Latin Church

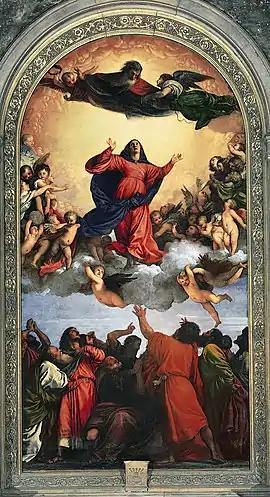
"Titian's Assumption" (1516–1518)

The Immaculate Conception is the conception of the Blessed Virgin Mary free from original sin by virtue of the merits of her son Jesus. Although the belief has been widely held since Late Antiquity, the doctrine was dogmatically defined in the Catholic Church only in 1854 when Pope Pius IX declared it "ex cathedra", i.e., using papal infallibility, in his papal bull "Ineffabilis Deus".